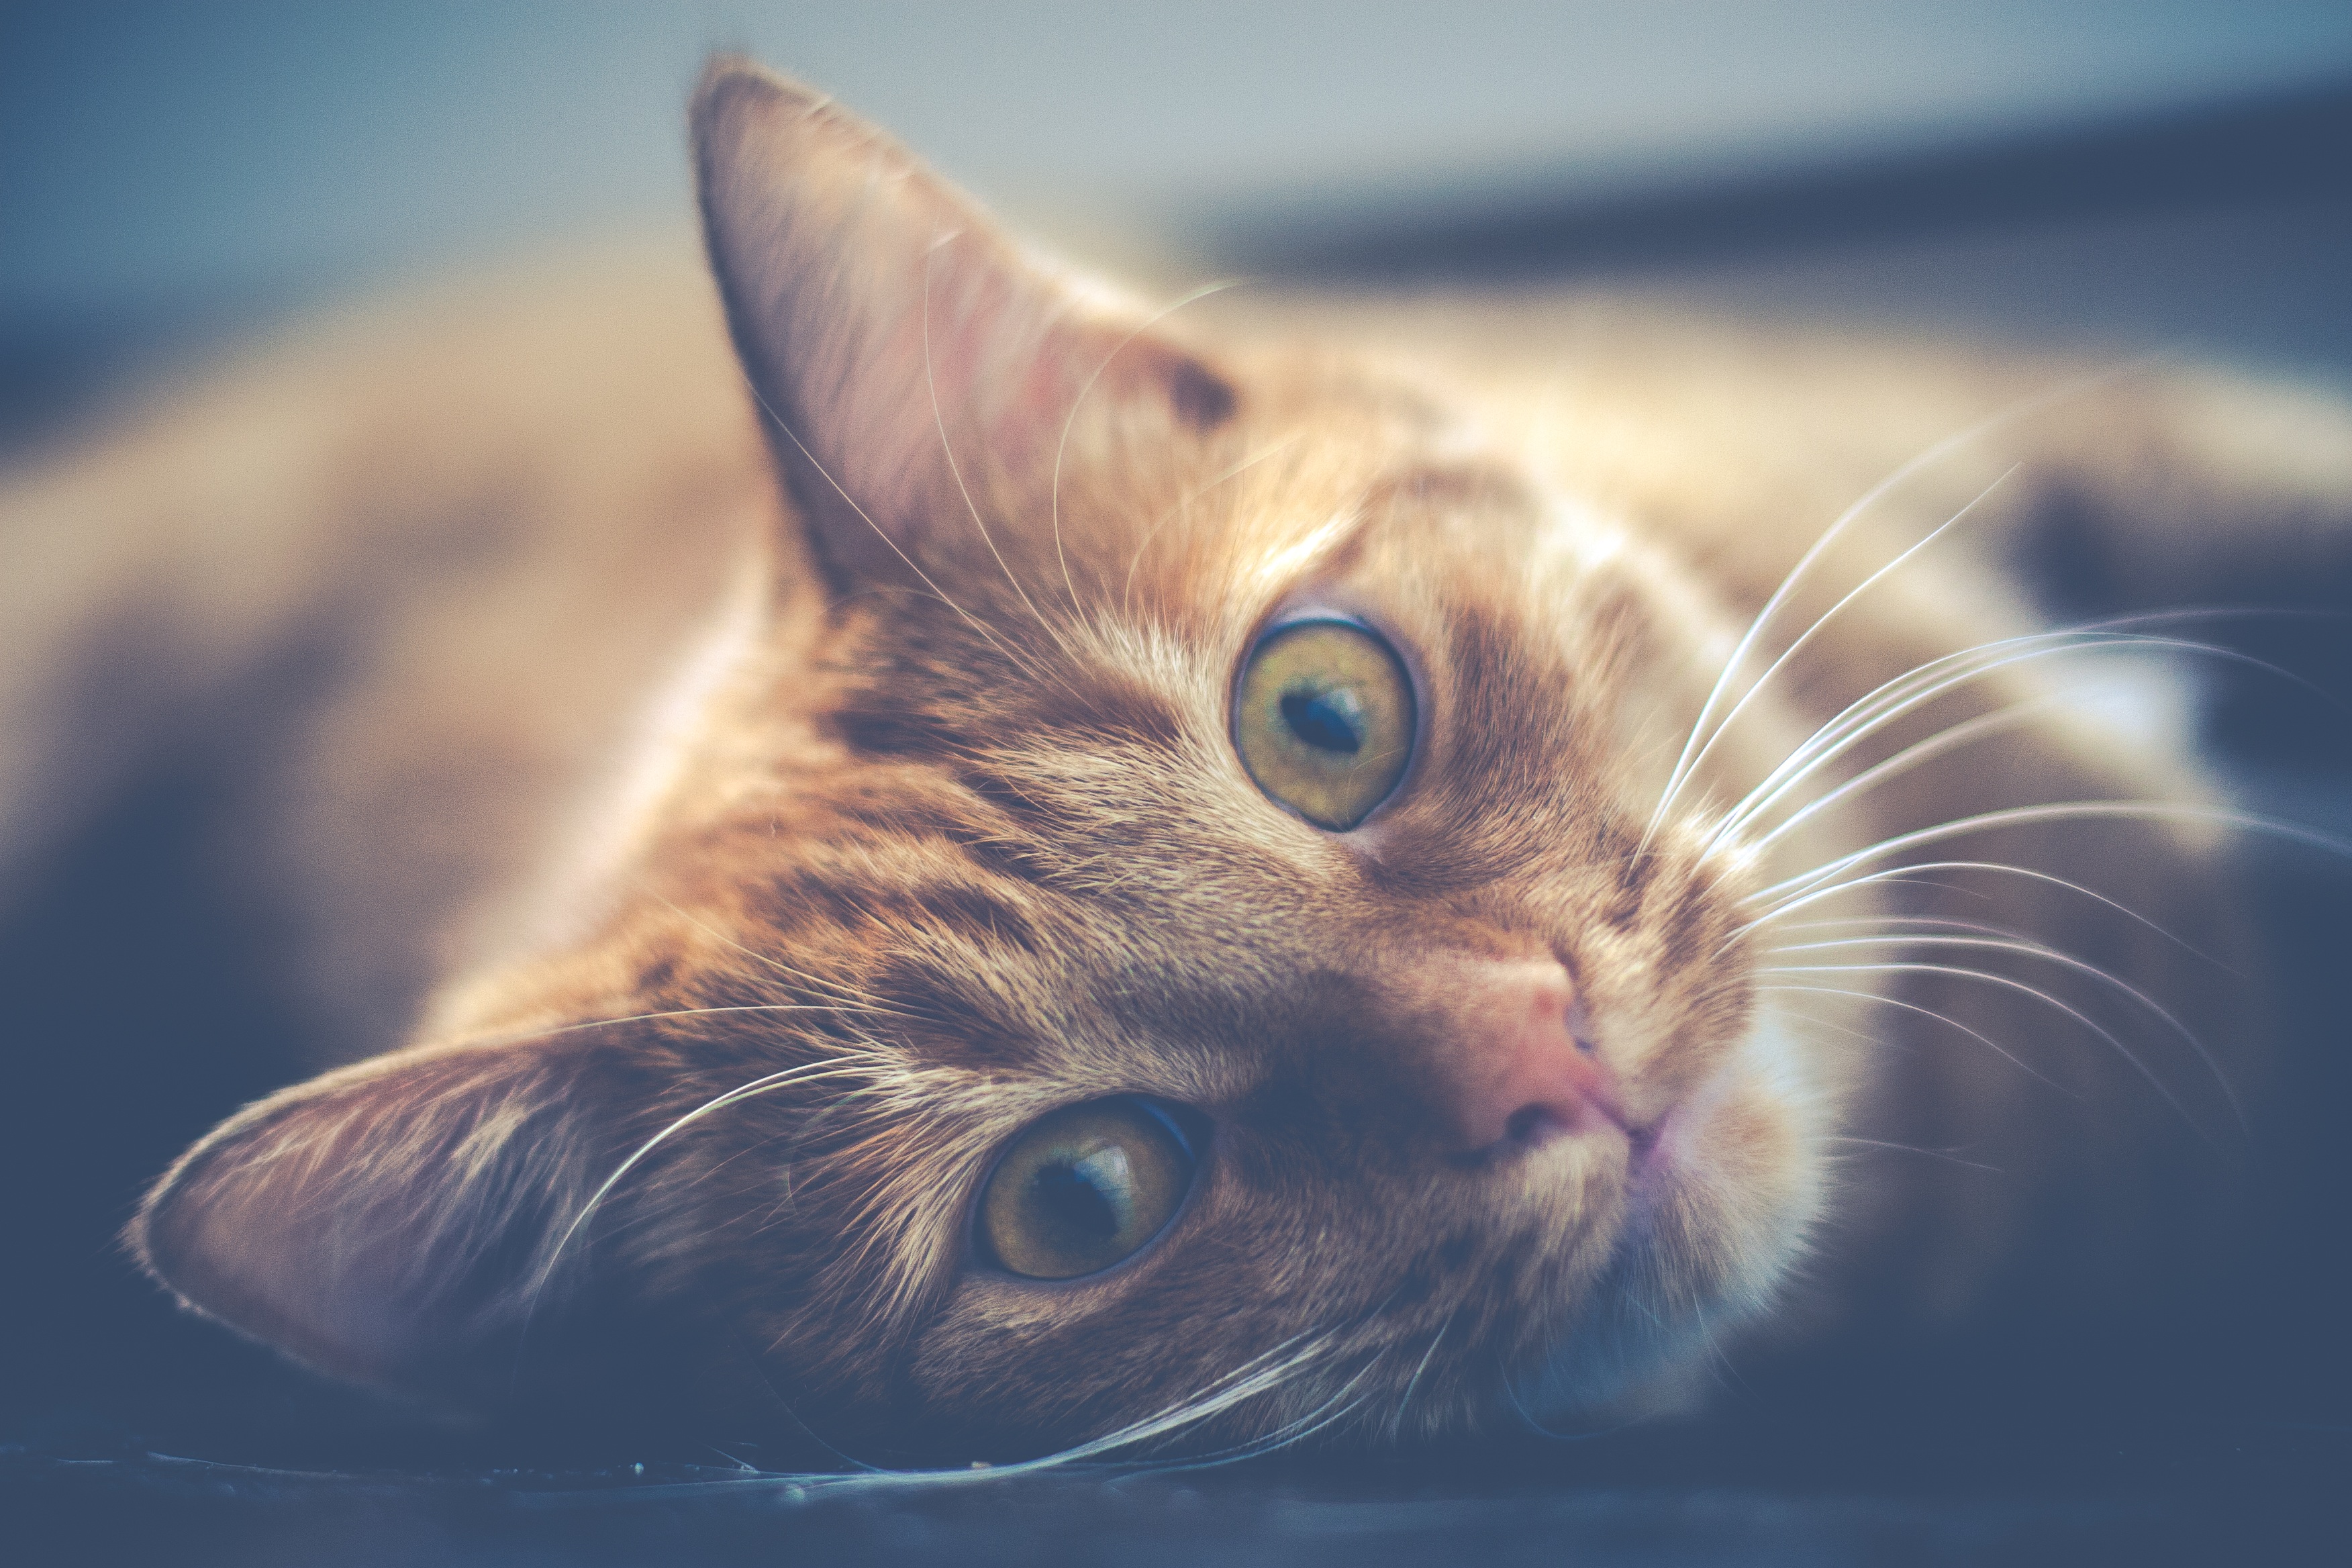
hair, vintage, animal, cute, pet, portrait, young, red, kitten, cat, small, mammal, blue, lifestyle, baby, mustache, close up, face, nose, eyes, whiskers, kitty, vertebrate, domestic, cute cat, lie, macro photography, small to medium sized cats, cat like mammal